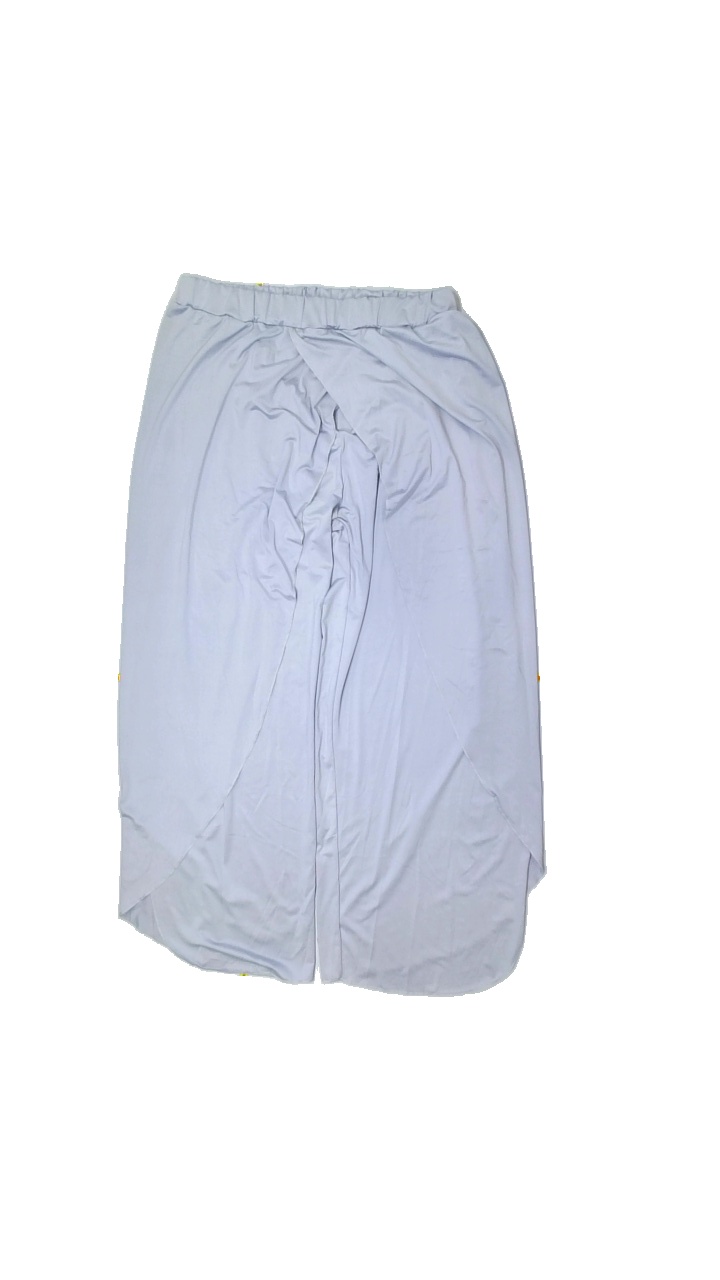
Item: Trousers (Ladies)
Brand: Missing
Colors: Grey
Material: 100% polyester
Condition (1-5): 4
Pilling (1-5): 5
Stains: Minor
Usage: Reuse
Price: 50-100